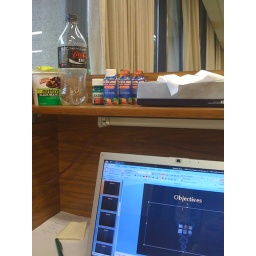
The view from my desk in the library as I was working on my MPH presentation.